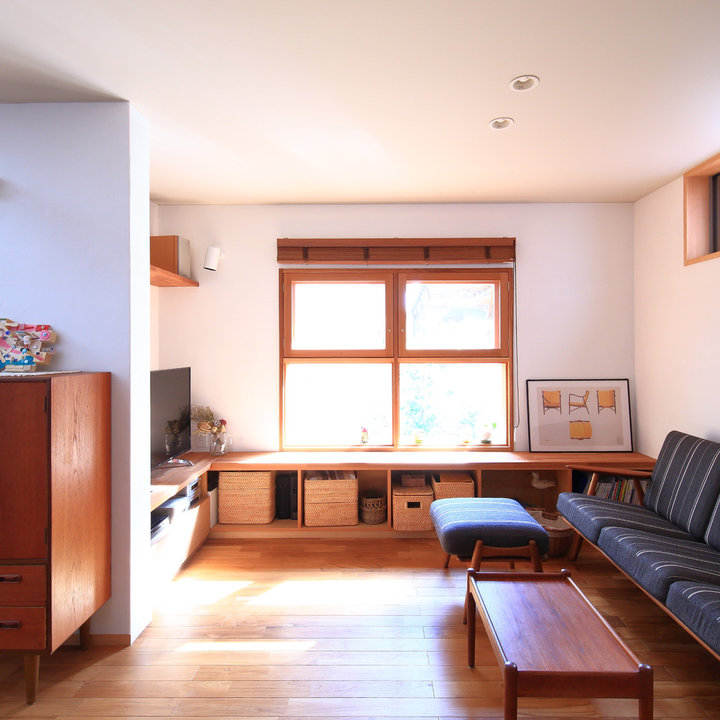
Style: Scandinavian